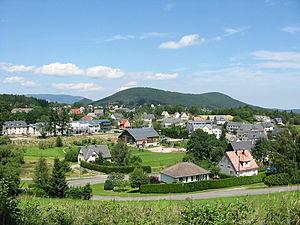
Labaroche est une commune française située dans le département du Haut-Rhin, en région Grand Est.